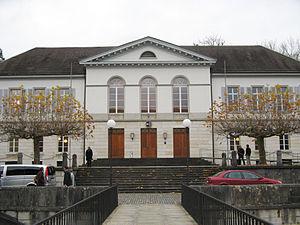
Cette liste présente les biens culturels d'importance nationale dans le canton d'Argovie. Cette liste correspond à l'édition 2009 de l'Inventaire Suisse des biens culturels d'importance nationale pour le canton d'Argovie. Il est trié par commune et inclus : 175 bâtiments séparés, 11 collections et 56 sites archéologiques.